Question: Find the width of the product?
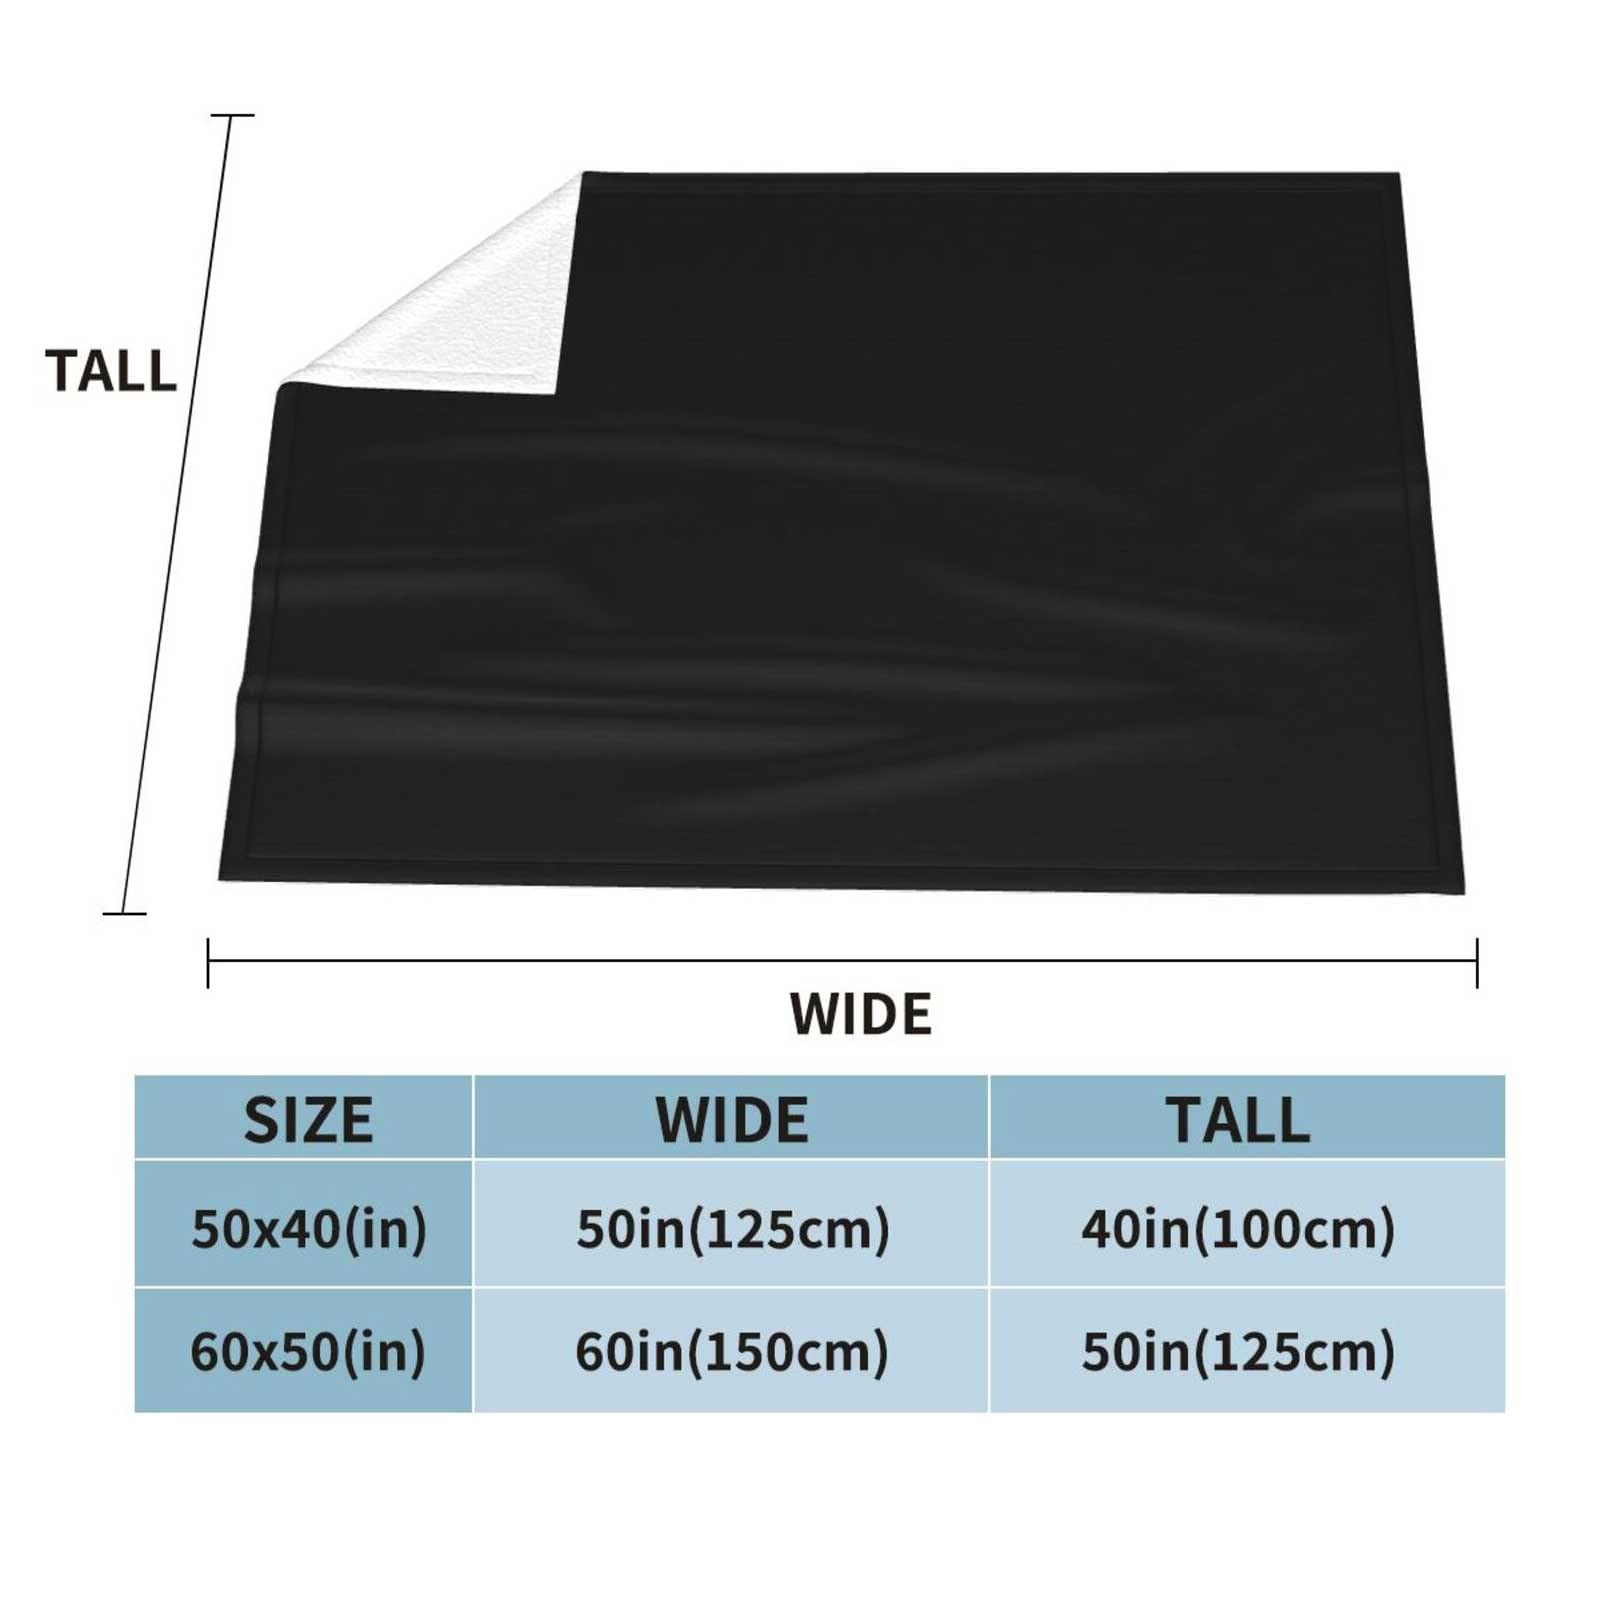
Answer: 100.0 centimetre